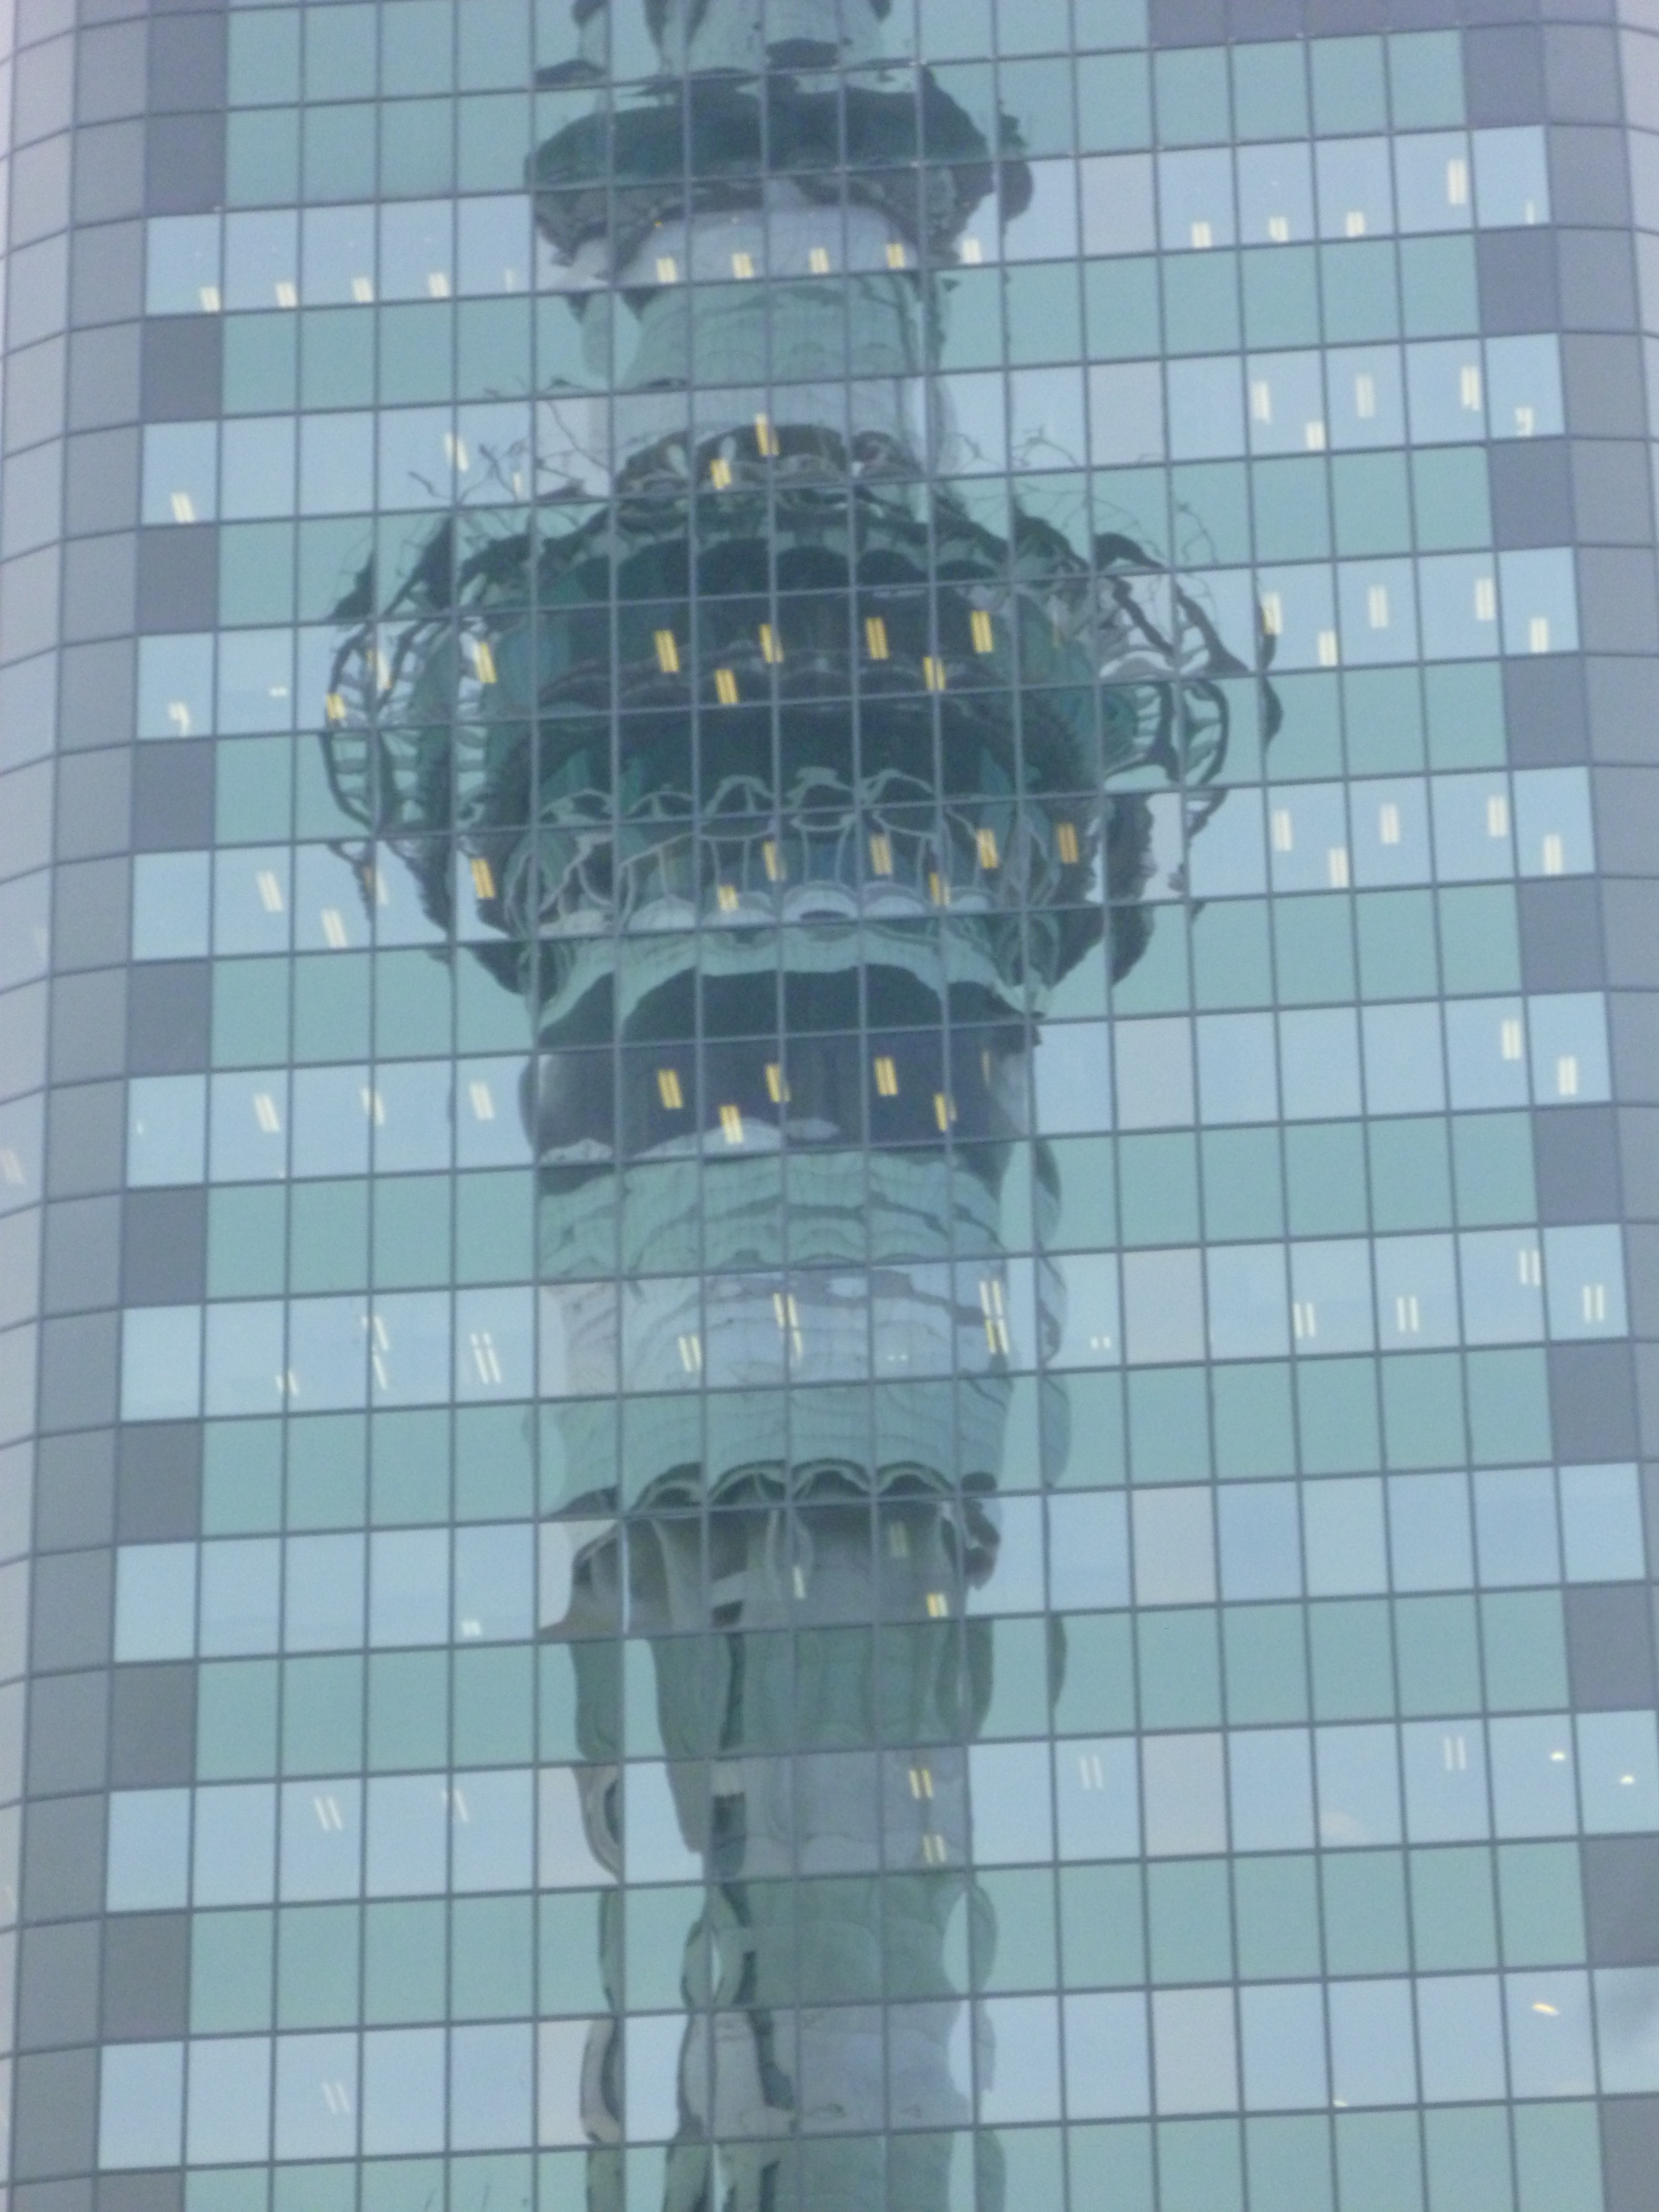
architecture, structure, skyline, window, glass, building, city, skyscraper, pattern, tower, island, interior design, kiwi, art, skyscrapers, sketch, drawing, design, homes, symmetry, new zealand, auckland, shape, sky tower